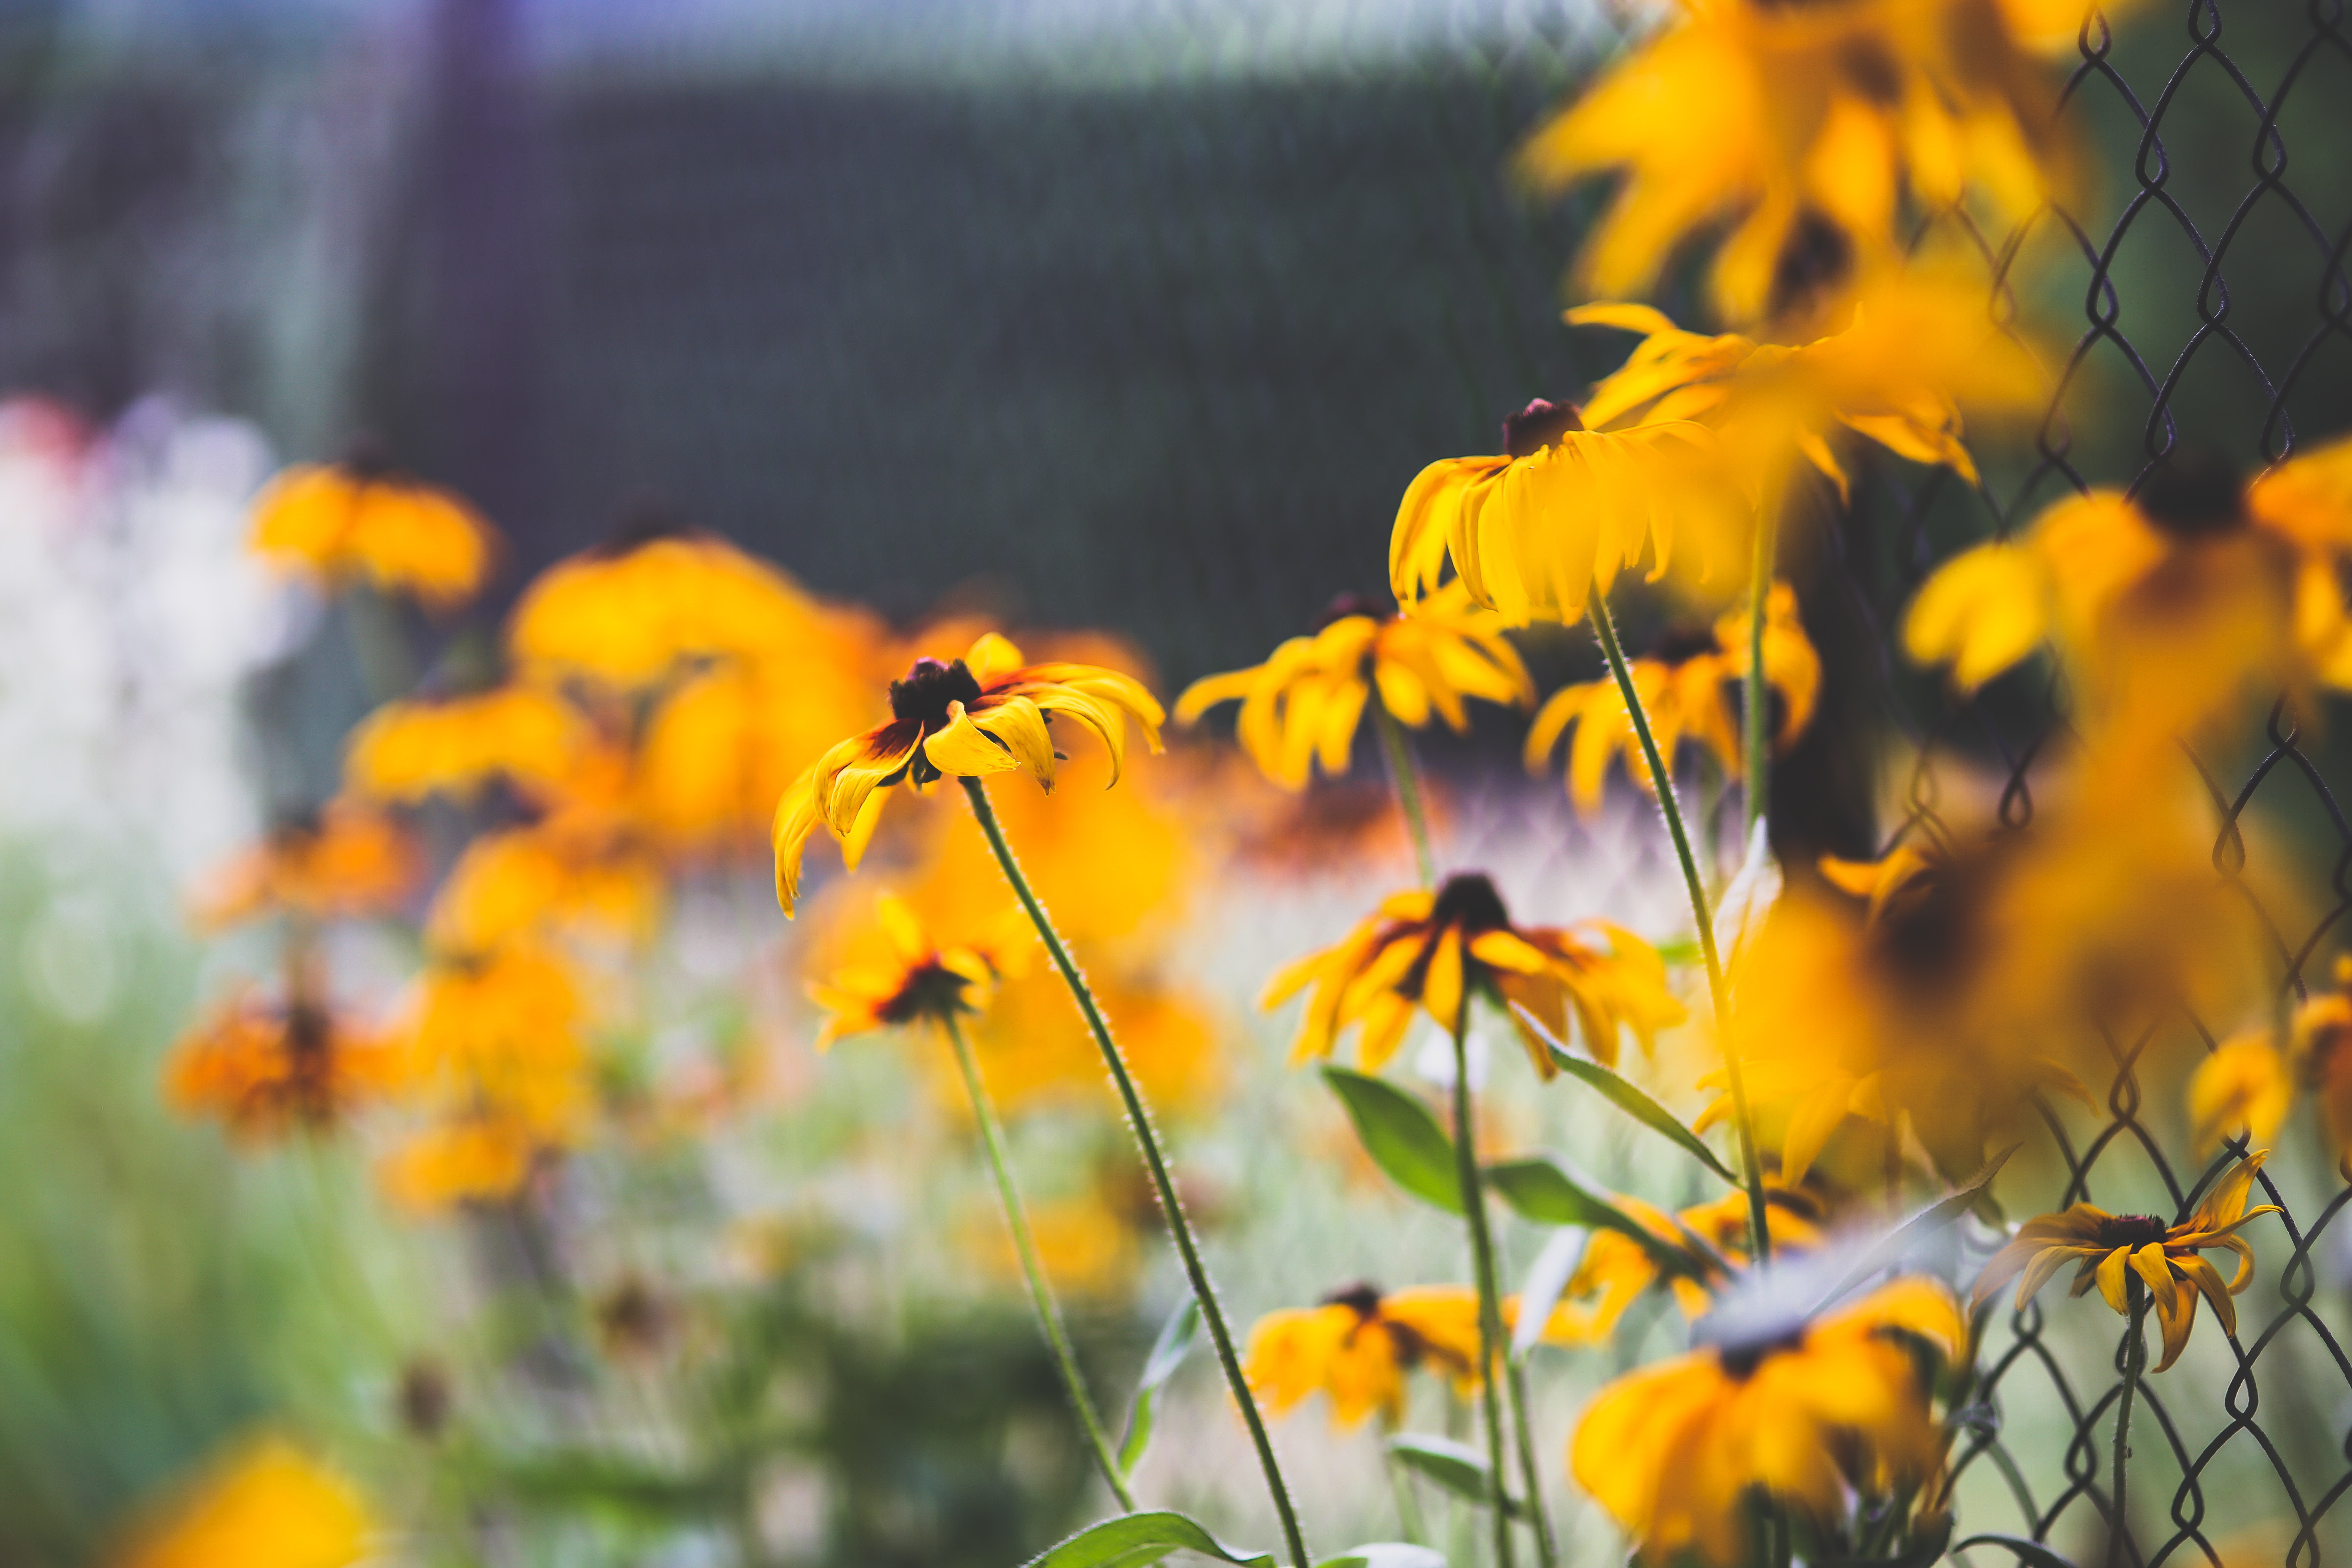
flower, yellow, leaf, sky, plant, orange, spring, wildflower, botany, grass, plant stem, sunflower, sunlight, flowering plant, autumn, petal, black eyed susan, daisy family, macro photography, fence, meadow, herbaceous plant, perennial plant